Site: brandenburg
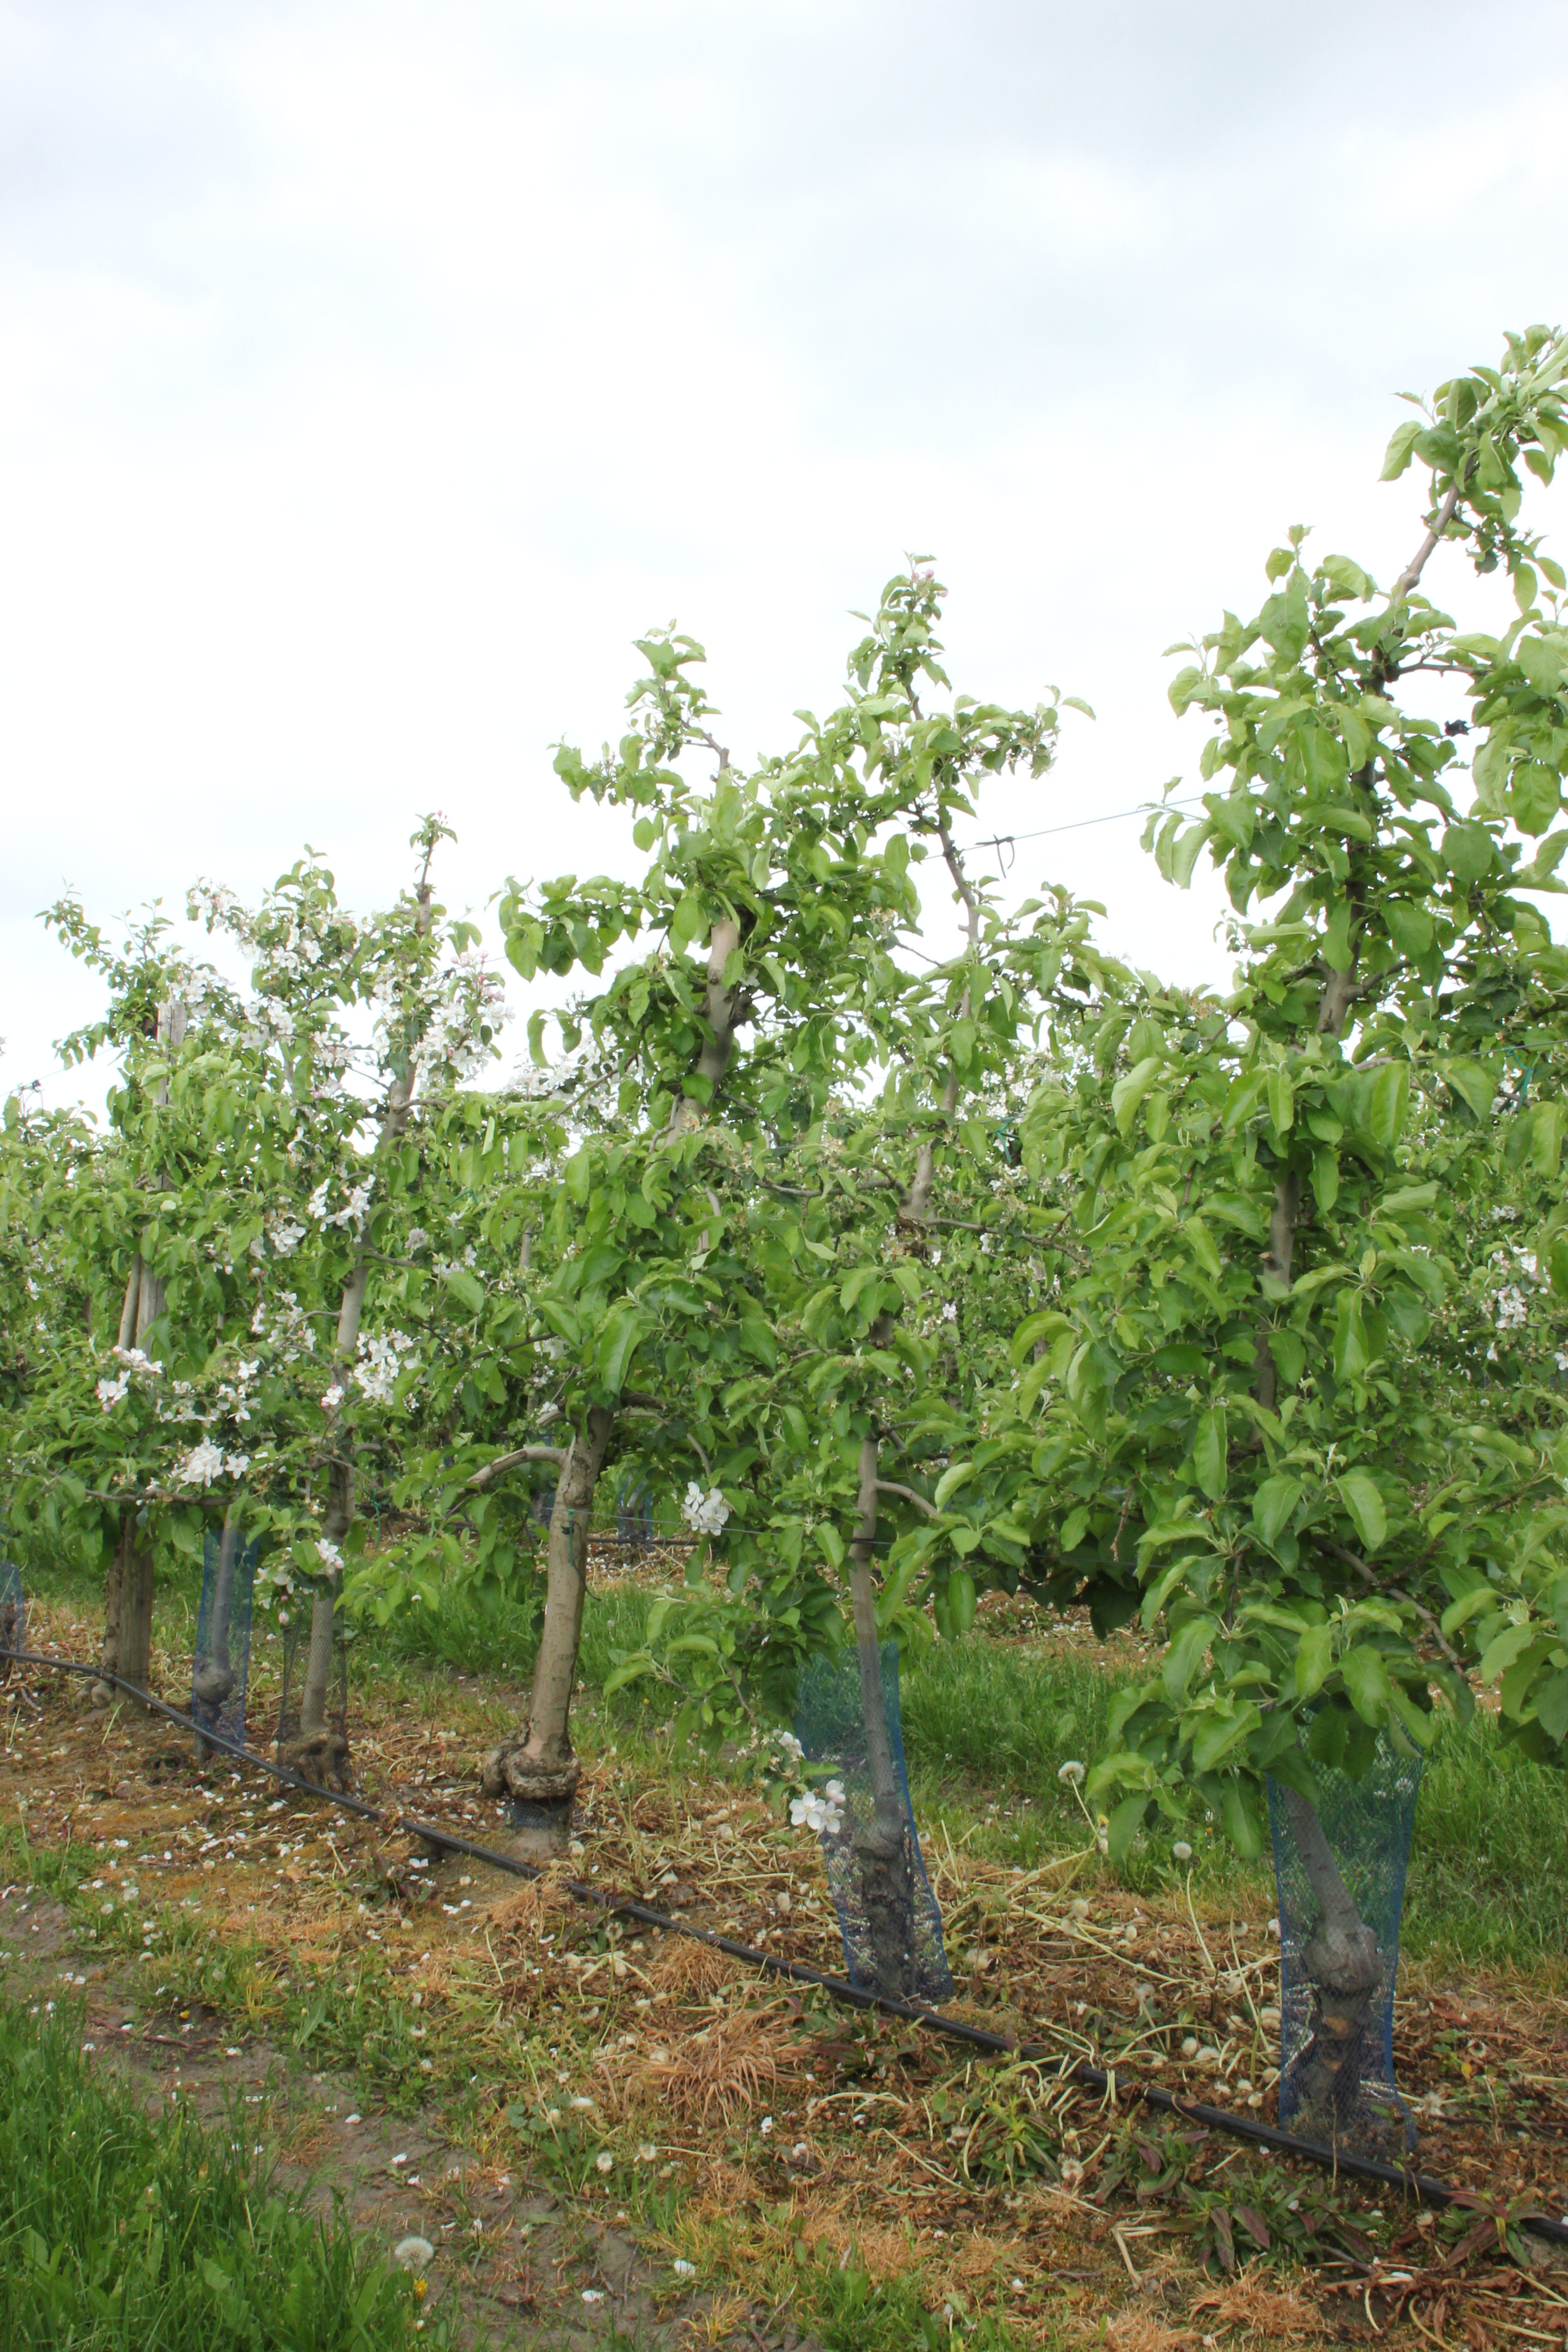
Growth stage (BBCH 67): Flowering